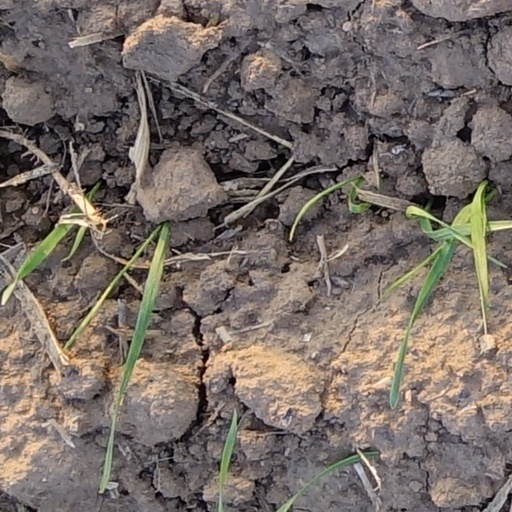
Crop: wheat